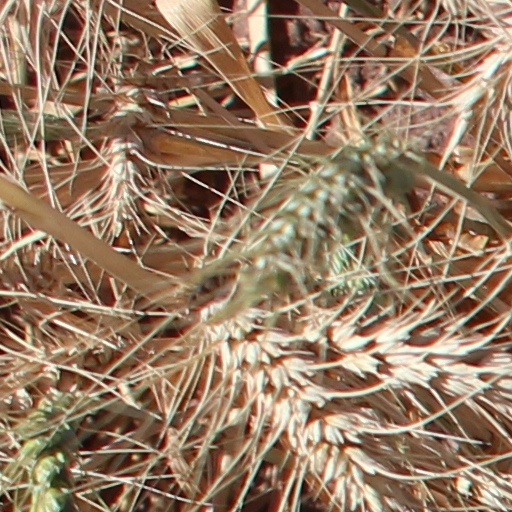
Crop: wheat